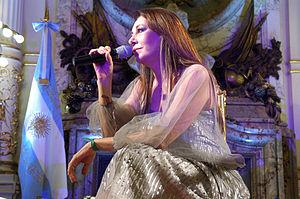
Adriana Varela est une chanteuse de tango argentin.